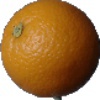
Label: Orange 1